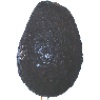
Label: avocado